Benedict Nordentoft

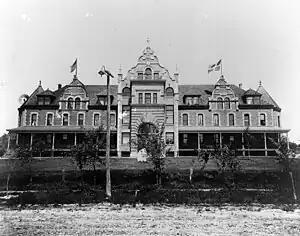
Grand View College, Des Moines (c. 1900) where Nordentoft was president from 1903 to 1910

Benedict Nordentoft (17 January 1873 – 12 December 1942) was a Danish educator and cleric, principally remembered for the years he spent in Solvang, California, where he and his colleagues established a Danish community with a Lutheran church and a folk high school.